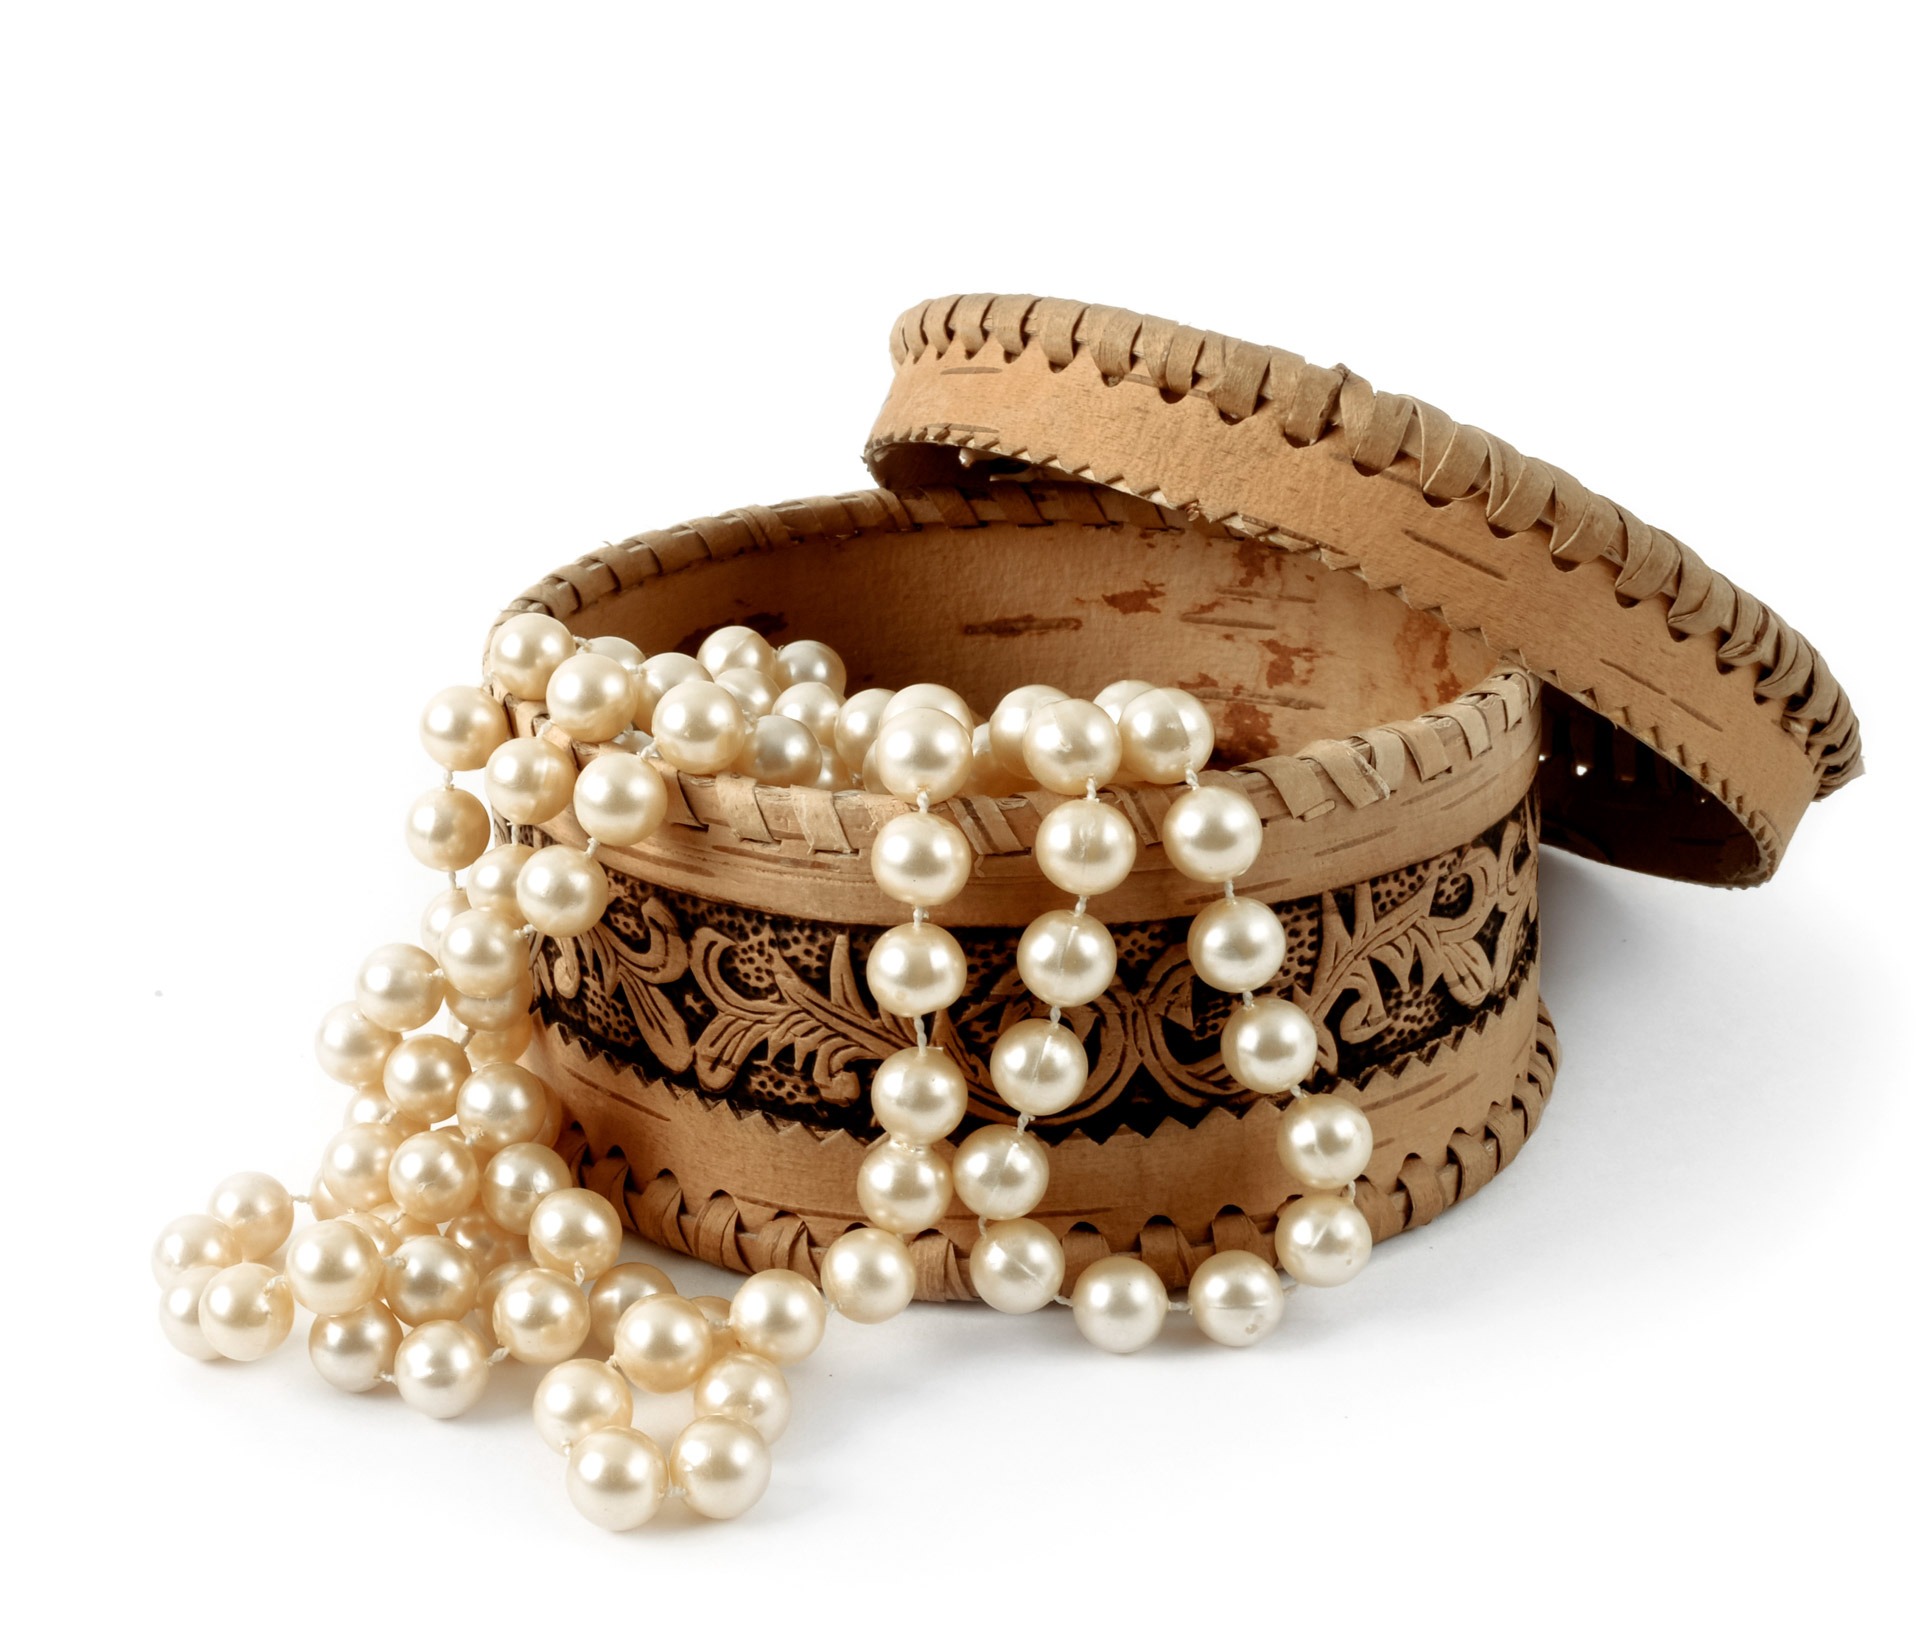
hand, white, vintage, photo, box, material, jewelry, bangle, necklace, bracelet, jewellery, background, jewelry box, pearls, fashion accessory, isolates